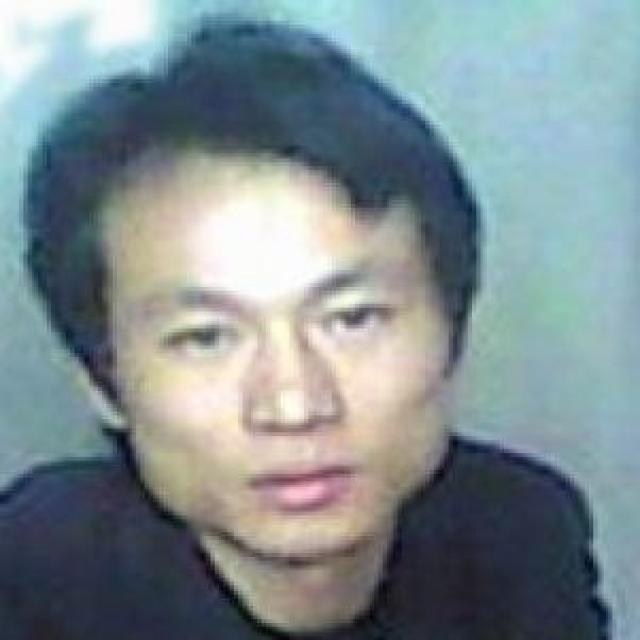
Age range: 21-44